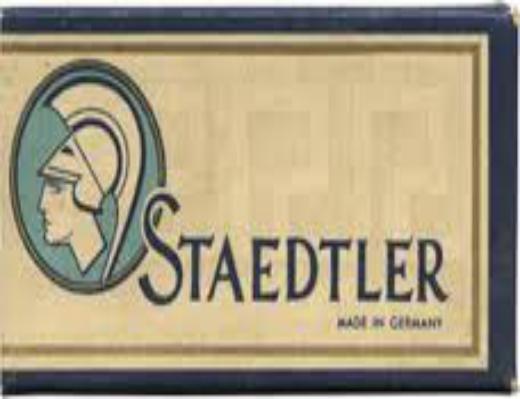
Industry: Necessities